Vaginal artery

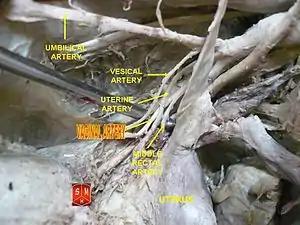
Vaginal artery

The vaginal artery is usually a branch of the internal iliac artery. Some sources say that the vaginal artery can arise from the uterine artery, but the phrase vaginal branches of uterine artery is the term for blood supply to the vagina coming from the uterine artery.